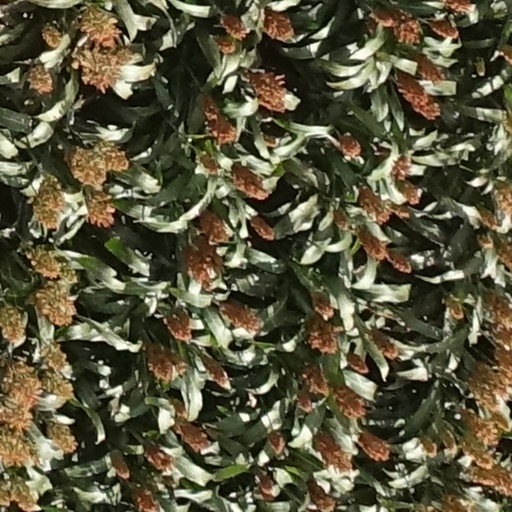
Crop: sorghum